Nadabindu Upanishad

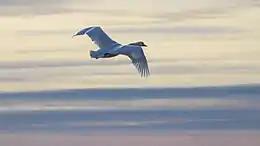
Opening verses of the Upanishad metaphorically describe soul as a migrant bird

The Nadabindu Upanishad (Sanskrit: नादबिन्दु उपनिषत्, IAST: Nādabindu Upaniṣad) is an ancient Sanskrit text and one of the minor Upanishads of Hinduism. It is one of twenty Yoga Upanishads in the four Vedas. It also known as Amrita Nada Bindu Upanishad.